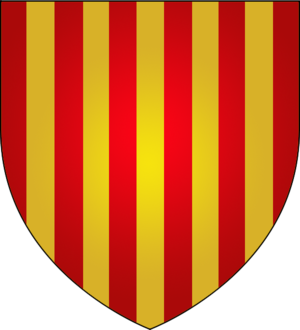
Armoiries de la commune luxembourgeoise de Strassen
Strassen est une localité luxembourgeoise et une commune dont elle est le chef-lieu. Elle est située dans le canton de Luxembourg.
Cette page donne les armoiries des communes du Luxembourg.